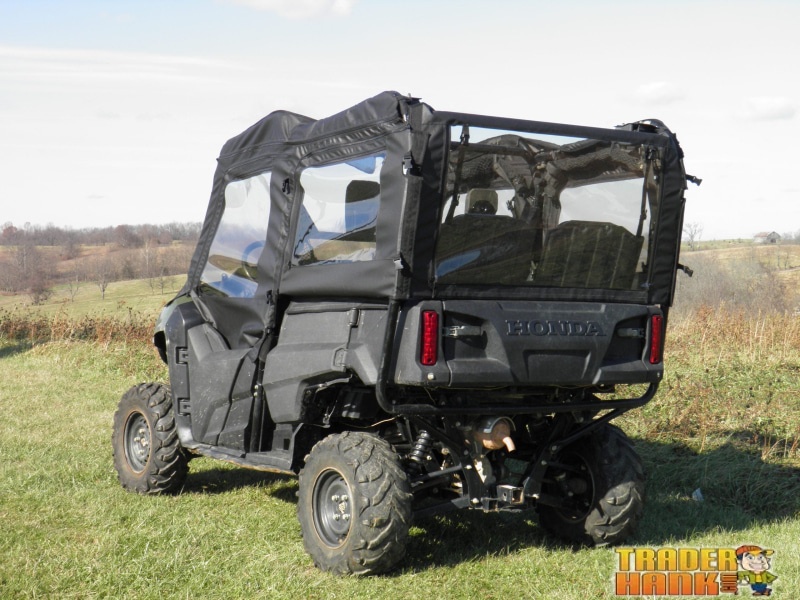
Honda Pioneer 700 4-Seater - Door/Rear Window Combo
Honda Pioneer 700 4-Seater - Door/Rear Window Combo The modular door/rear window combo consists of door panels and a back panel that can be installed with any hard windshield and hard top. The enclosure is made of 100% polyester marine grade fabric specifically made for rugged environments. This tough water repellent fabric is extra durable with high tensile strength, heat resistance, and long-lasting color. The enclosure's modular construction gives the user multiple cover options. Modular construction means each section of the enclosure works independently of the others. When it's cold outside, the doors and back panel keep the wind and cold out. As the temperature warms, remove the doors and keep the back panel in place. So modular means you have options. FEATURES: Heavy-duty YKK metal zippers 30-gauge smoked vinyl windows in doors and back panel Water repellent, tear resistant, puncture resistant, UV and mildew resistant Pattern is made specifically for the Honda Pioneer 700 4-Seater, not a one-size fits most Comes with everything needed for installation, including self-adhesive Velcro, care and installation instructions OPTIONS: Black or Mossy Oak New Break-Up Camo Zip Open Rear Window Click here for installation instructions PLEASE NOTE: All features may not be presented in the accompanying pictures. Description takes precedence over pictures. Returns must be received in re-sellable condition to qualify for a full refund. Prop 65 Warning-Product may contain chemicals known to the State of California to cause cancer, birth defects or other reproductive harm. For more information, go to
Brand: 3 Star Industries Inc
Category: Vehicles & Parts > Vehicle Parts & Accessories > Vehicle Maintenance, Care & Decor > Vehicle Covers > Vehicle Hardtops